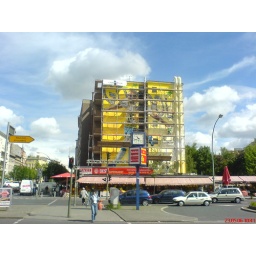
Wow, a very nice yellow wall in east Berlin. This is a nice one!!